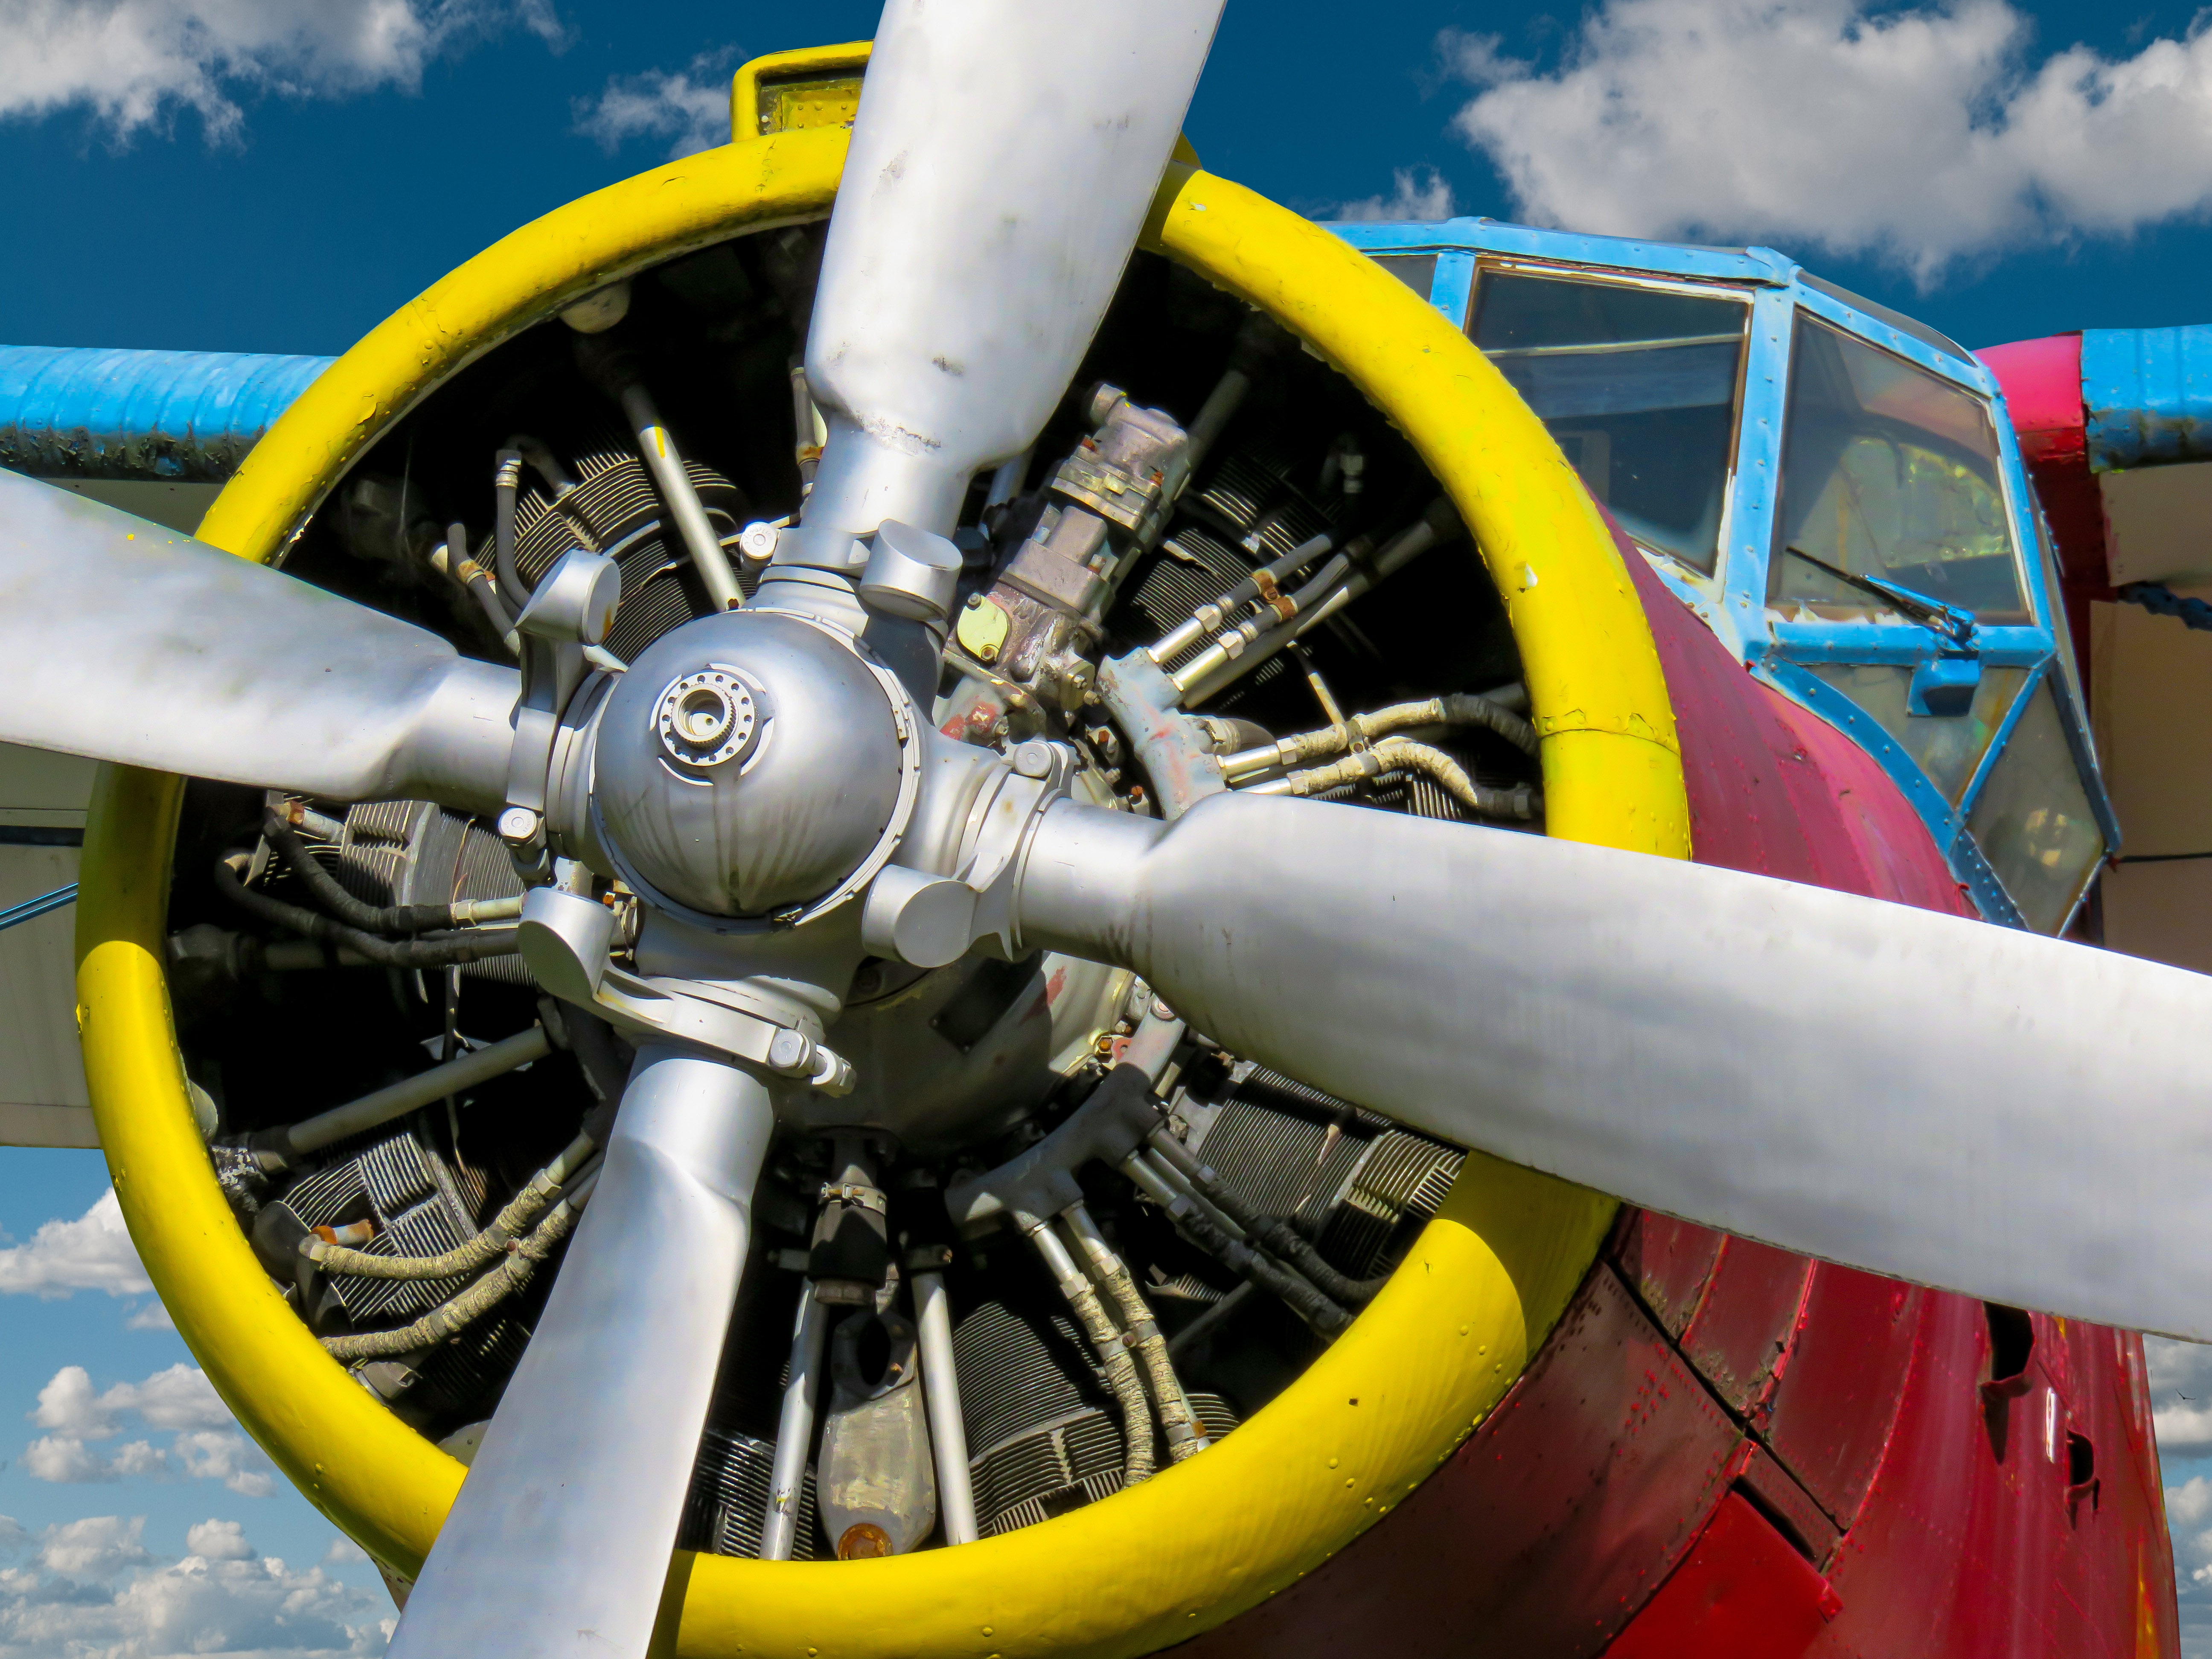
technology, car, wheel, old, fly, airplane, aircraft, vehicle, aviation, flight, holiday, holidays, motor, oldtimer, propeller, take off, propeller plane, double decker, aerobatics, m17, atmosphere of earth, aerospace engineering, aircraft engine, anatov